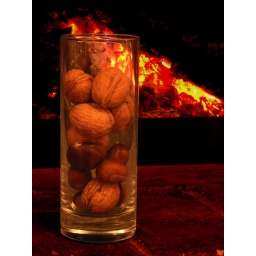
Nuts in glass houses